Okanagan dry forests

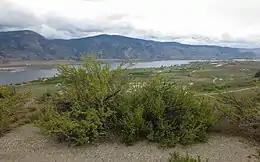
Antelope brush shrub-steppe located west of Osoyoos Lake

Vegetative cover in this region encompasses forests and grasslands that change in character with increasing altitude. Lower elevations contain communities of ponderosa pine, bluebunch wheatgrass, blue grass, June-grass, and Great Basin sagebrush. Mid-slope elevations are home to communities of Douglas-fir and pinegrass. Higher elevations are home to communities lodgepole pine, quaking aspen, white spruce, western larch, and Douglas-fir.